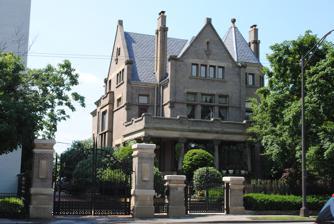
Building: C. E. Morris House
Country: United States of America
Year built: 1897
Historic house in Ohio, United States United States historic place C.E. Morris House U.S. National Register of Historic Places Interactive map highlighting the building's location Location 875 E. Broad St. , Columbus, Ohio Coordinates 39°57′53″N 82°58′38″W / 39.964611°N 82.977131°W / 39.964611; -82.977131 Built 1897 MPS East Broad Street MRA NRHP reference No. 86003398 Added to NRHP December 17, 1986 The C.E. Morris House is a historic house in Columbus, Ohio , United States. The house was built in 1897 and was listed on the National Register of Historic Places in 1986. The C.E. Morris House was built at a time when East Broad Street was a tree-lined avenue featuring the most ornate houses in Columbus; the house reflects the character of the area at the time. The building is also part of the 18th & E. Broad Historic District on the Columbus Register of Historic Properties , added to the register in 1988. The house was built for Charles E. Morris, owner of Morris Ironworks, who lived there until 1924. It was later rented out for rooms, and further on, used for commercial space. See also National Register of Historic Places listings in Columbus, Ohio References